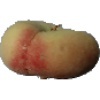
Label: Peach Flat 1